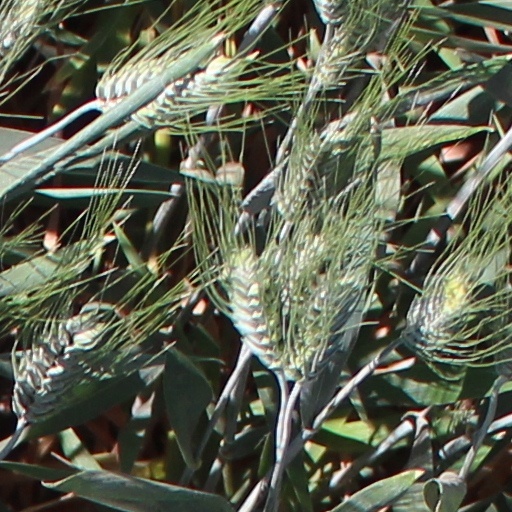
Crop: wheat